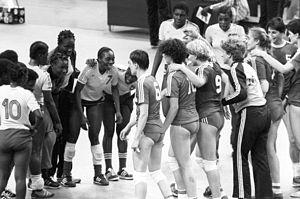
L'équipe du Congo féminine de handball représente la Fédération du Congo de handball lors des compétitions internationales, notamment aux championnats du monde et aux championnats d'Afrique des nations.
Les compétitions masculine et féminine de handball aux Jeux olympiques d'été de 1980 organisés à Moscou en Union des républiques socialistes soviétiques, se sont déroulés du 20 au 30 juillet 1980 au Palais des sports Sokolniki et au Palais des sports du Dinamo de Moscou.